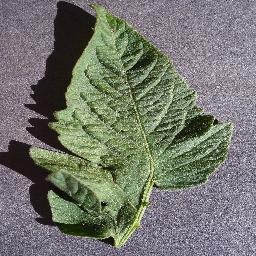
Label: Tomato___healthy